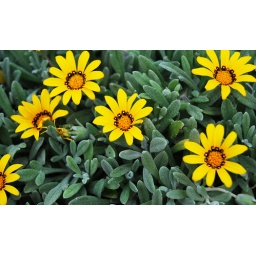
I was walking when I saw this flowers near Barcelona :)